Liubar

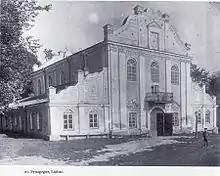
Synagogue of the town (around 1912/1914).

A Jewish community lived in Liubar for centuries. A wooden synagogue was erected in 1491. It was destroyed during pogroms perpetrated by the Cossacks in the middle of the 17th century.